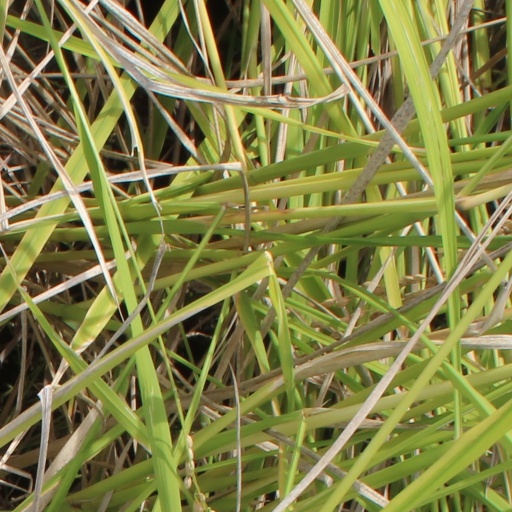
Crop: rice